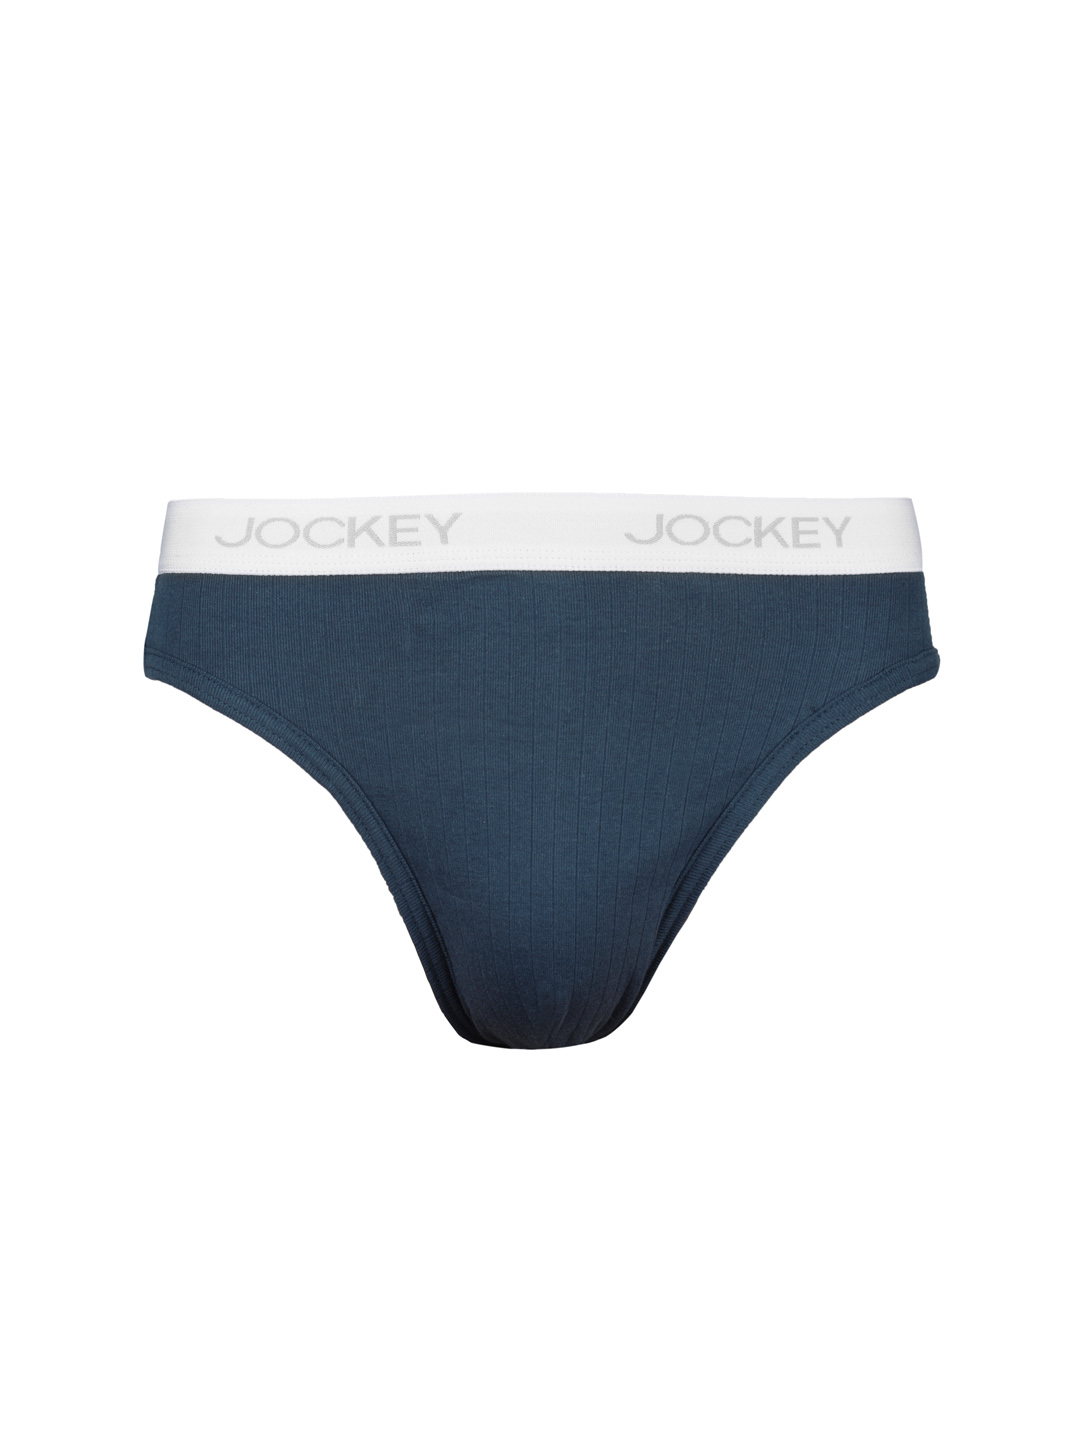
Jockey ELANCE Men Blue Brief 1008
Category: Apparel / Innerwear / Briefs
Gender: Men
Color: Blue
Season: Summer 2016
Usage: Casual